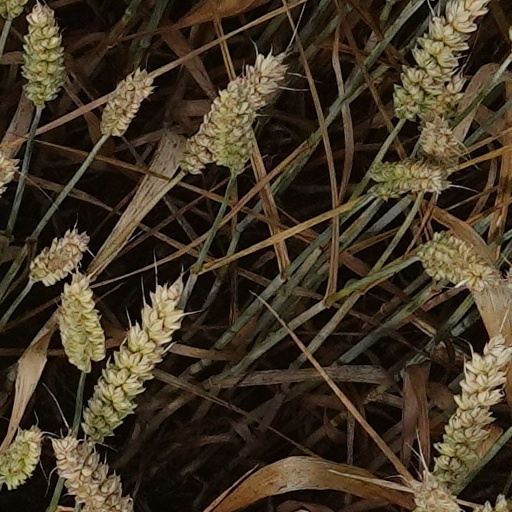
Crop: wheat